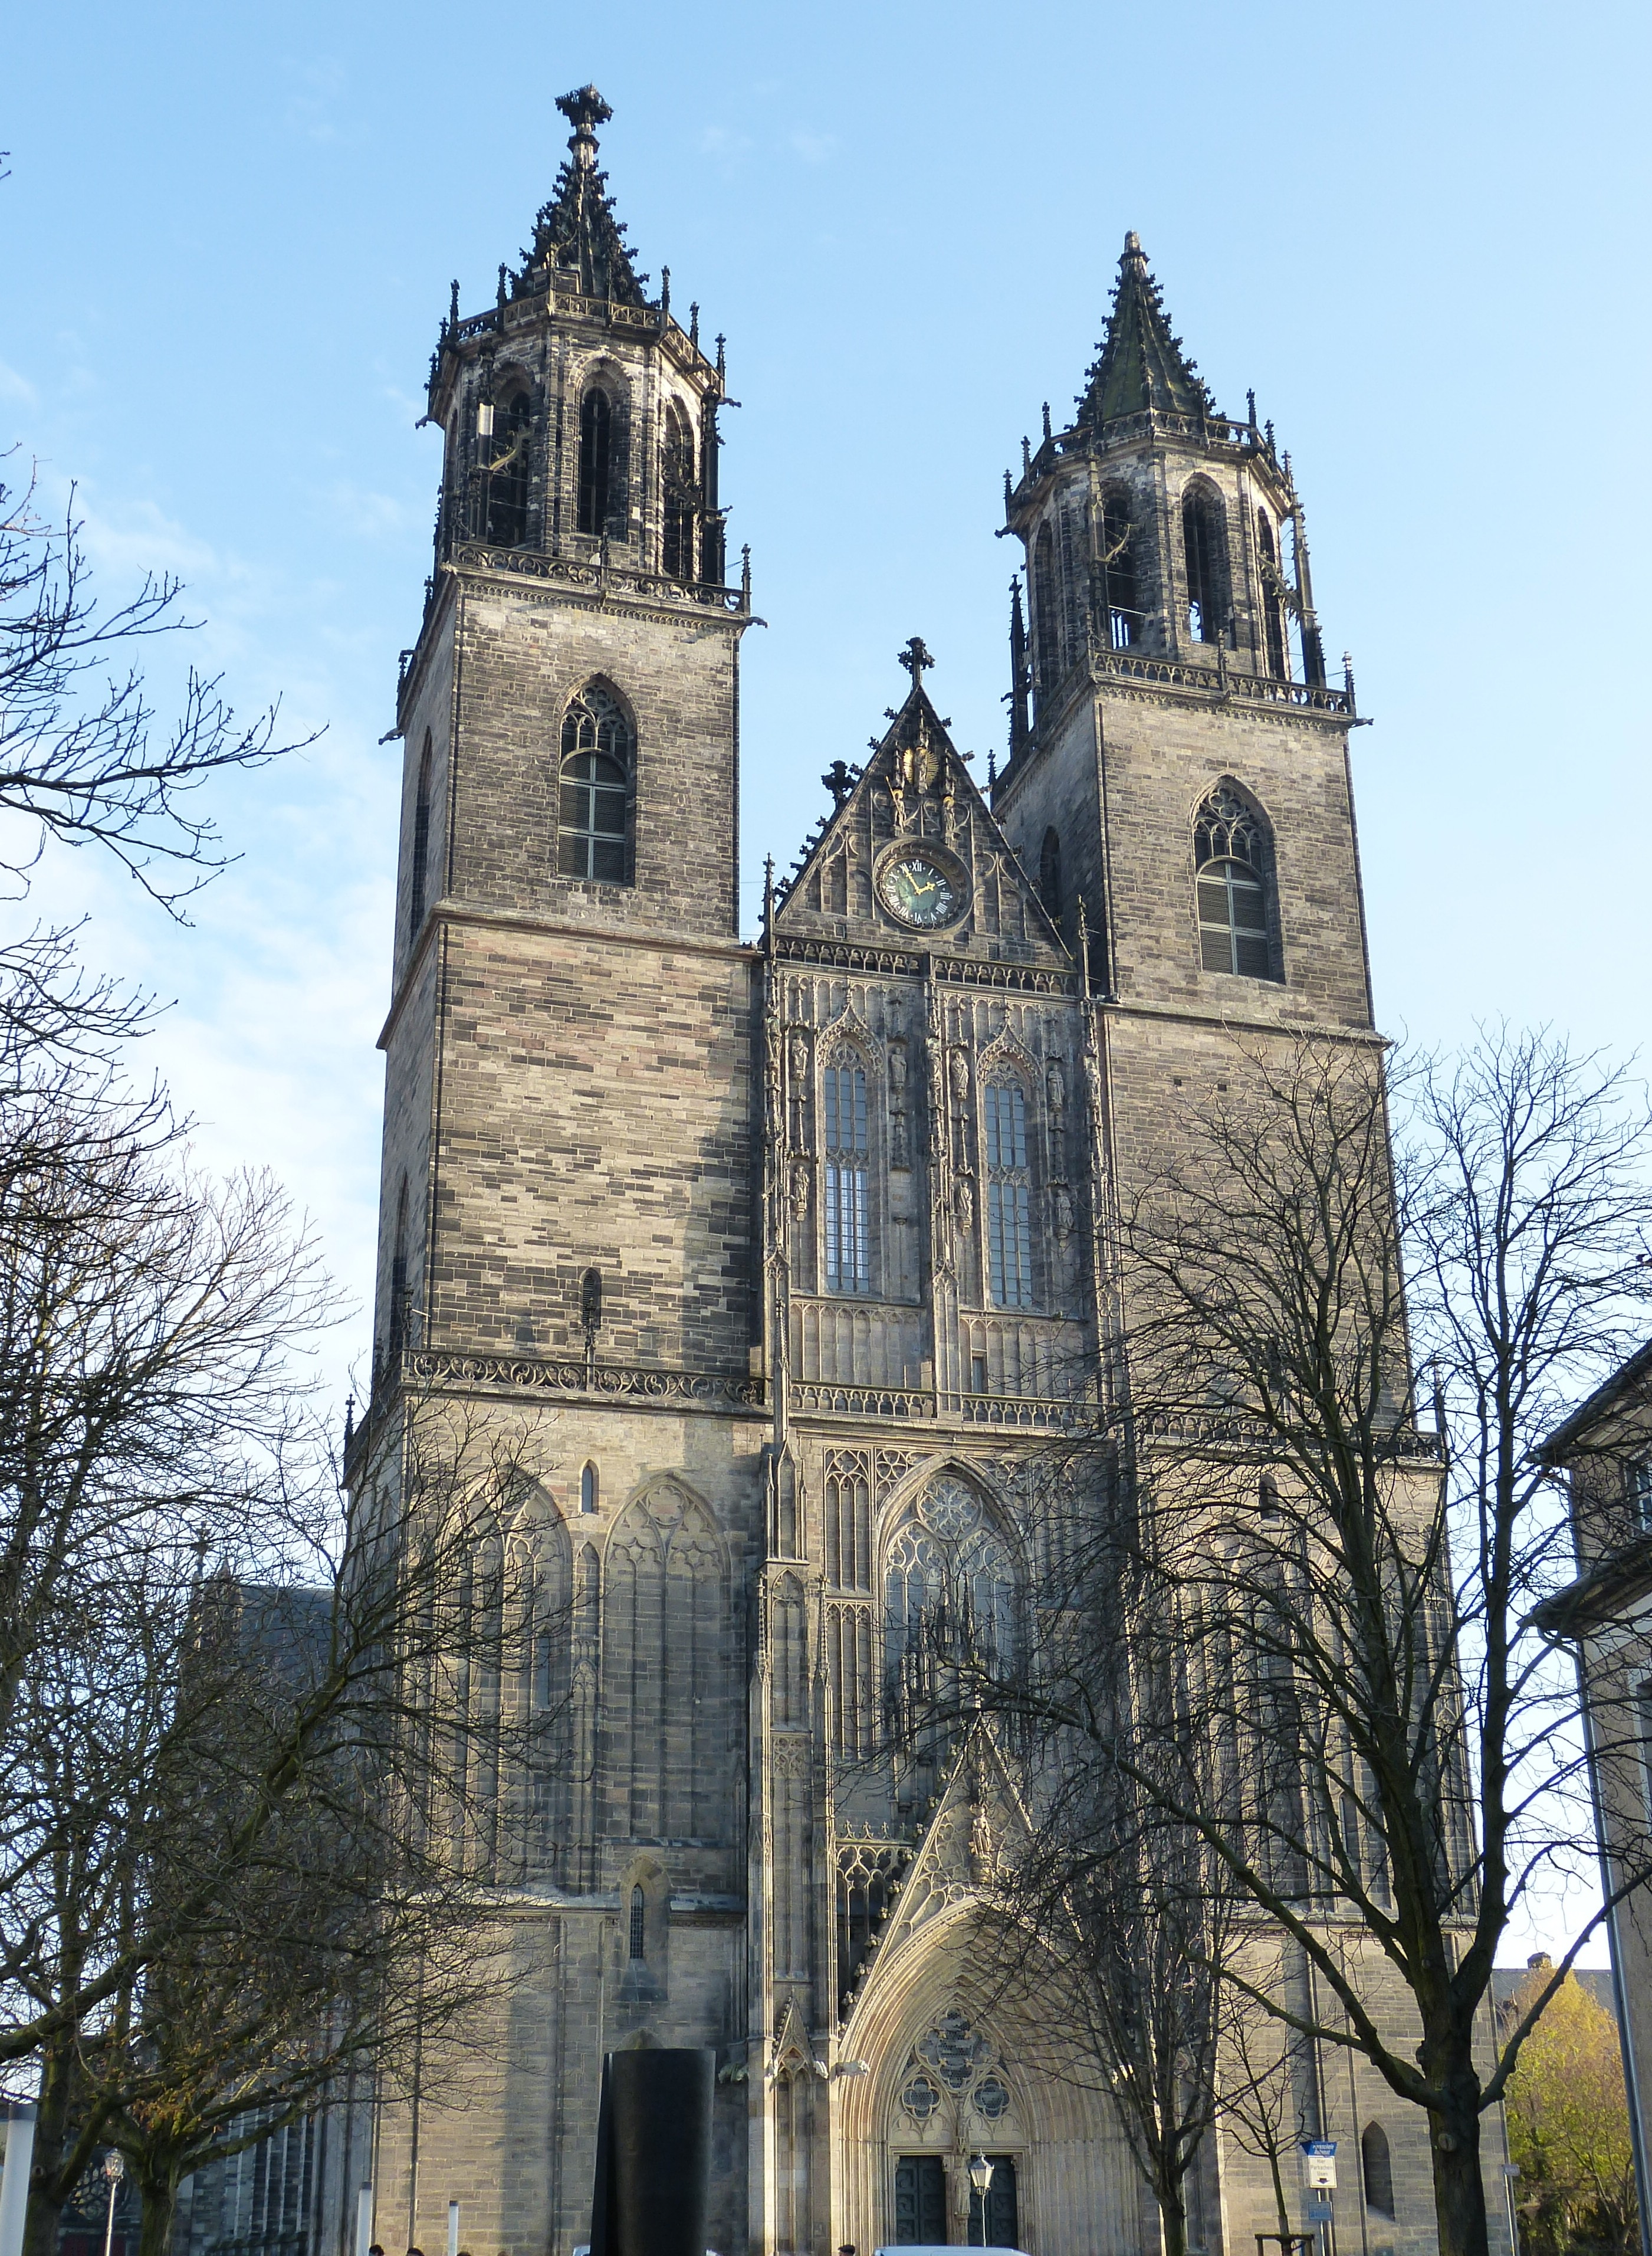
architecture, building, tower, facade, church, cathedral, gothic, place of worship, medieval architecture, spire, steeple, monastery, dom, historically, gothic architecture, house of worship, saxony anhalt, magdeburg